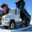
Label: truck